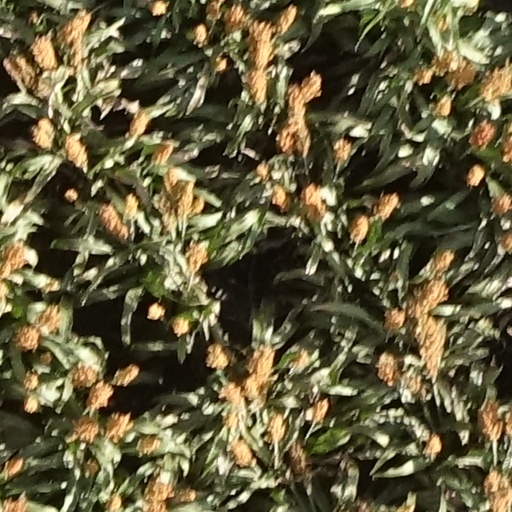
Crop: sorghum